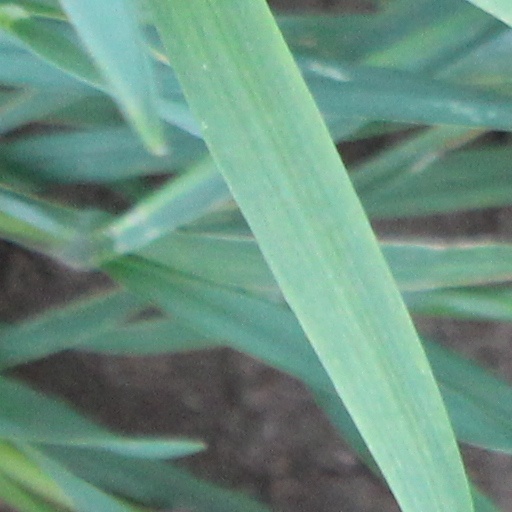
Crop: wheat